126th New York Infantry Regiment

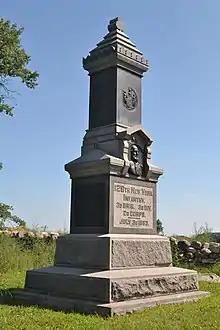
126th New York Infantry Monument at Gettysburg

The 126th New York Infantry Regiment was an infantry regiment in the Union Army during the American Civil War.